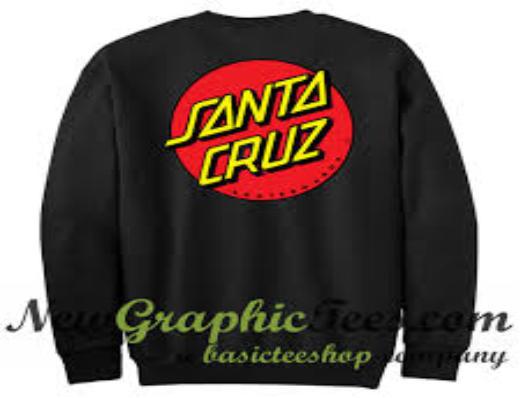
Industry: Sports